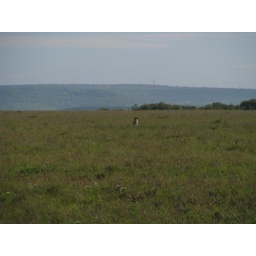
In Africa, an empty field is almost never empty.This lion popped up in the middle of a seemingly empty grassland.